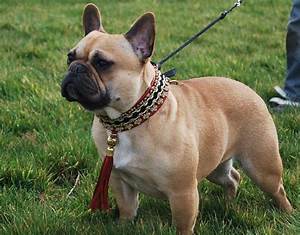
Label: cane